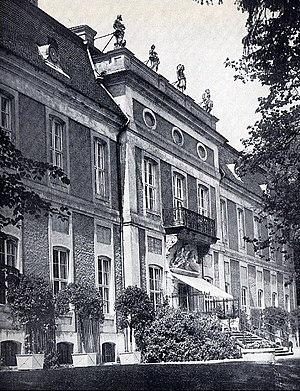
La famille Finck von Finckenstein est une famille de la noblesse immémoriale de Prusse, qui reçut le titre de comte en 1710 de la part de l'empereur du Saint-Empire romain Léopold Iᵉʳ et qui joua un rôle éminent dans l'histoire du royaume de Prusse.